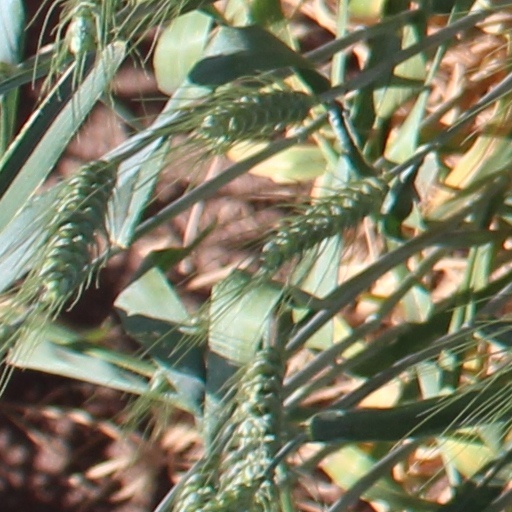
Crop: wheat